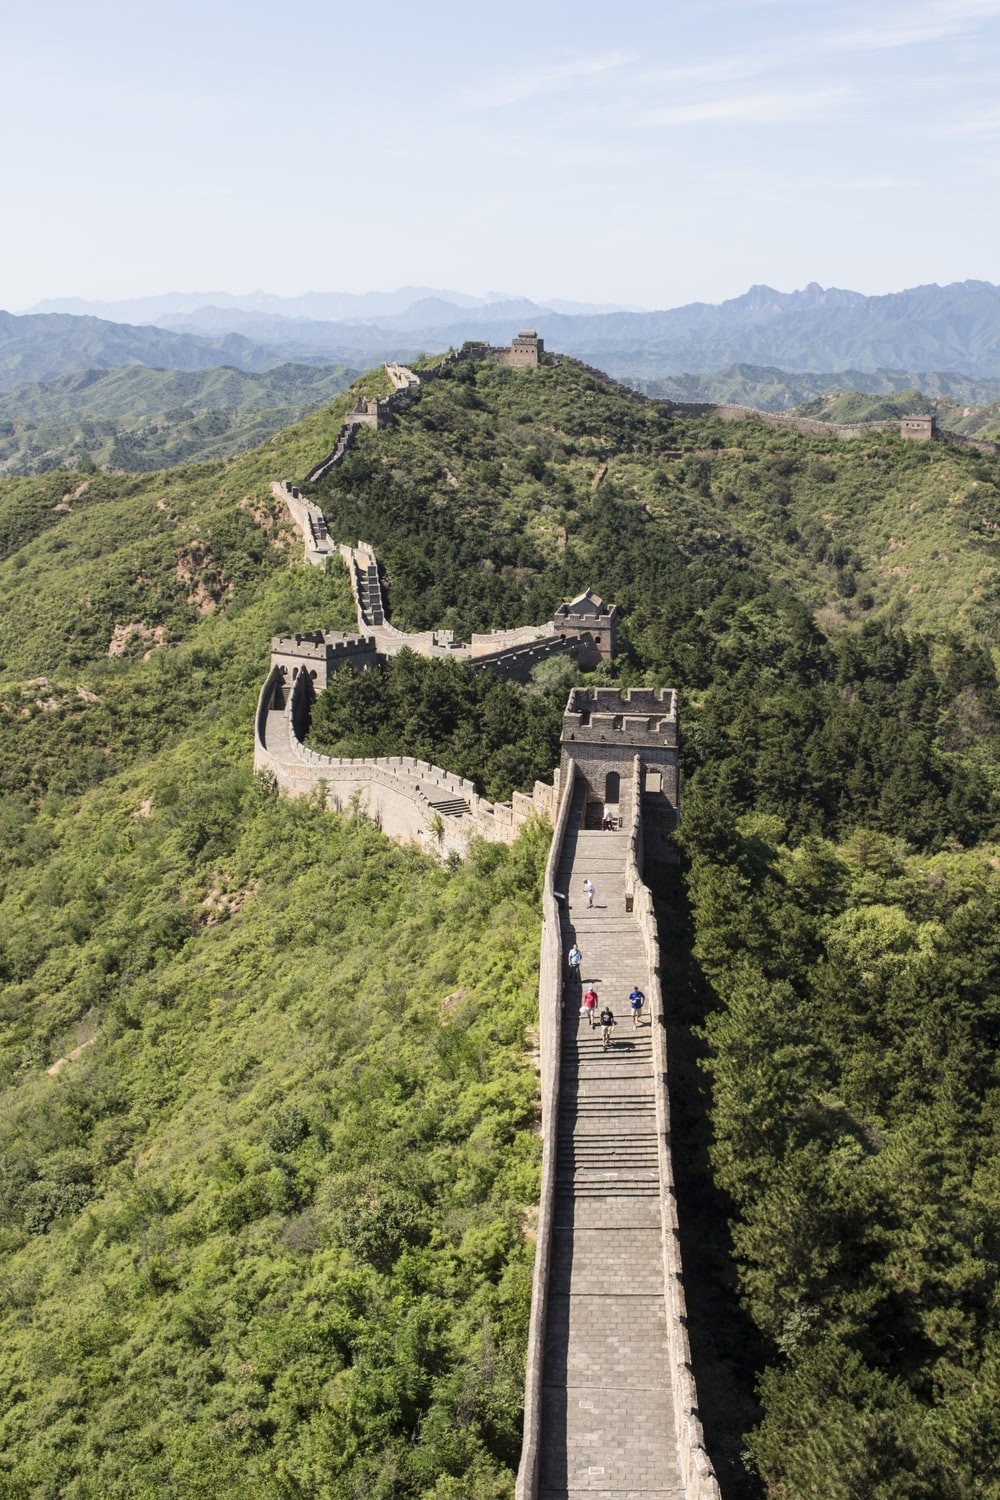
Landmark: Great Wall of China